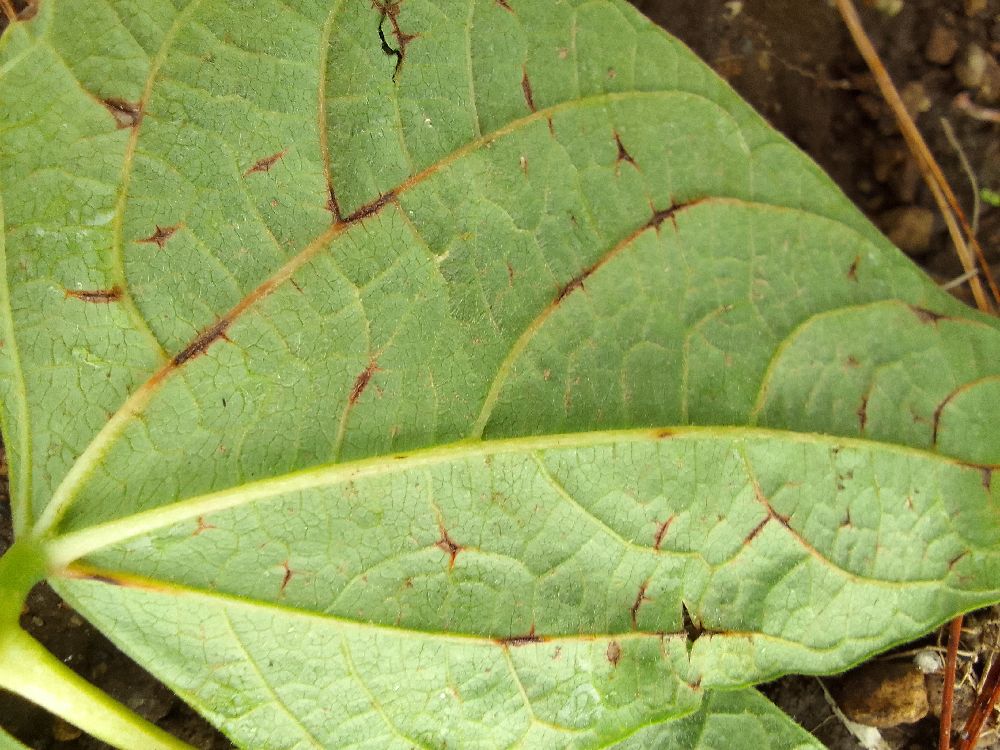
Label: anthracnose